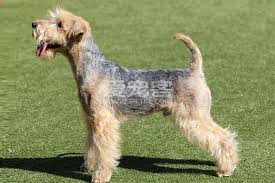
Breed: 216-n000017-Lakeland_terrier